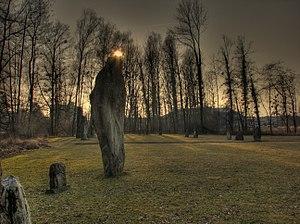
Soleil aligné avec un menhir du site de Clendy
L'alignement de Clendy est un site archéologique de Suisse, situé sur le territoire de la commune vaudoise d'Yverdon-les-Bains et composé d'une série de 45 menhirs.